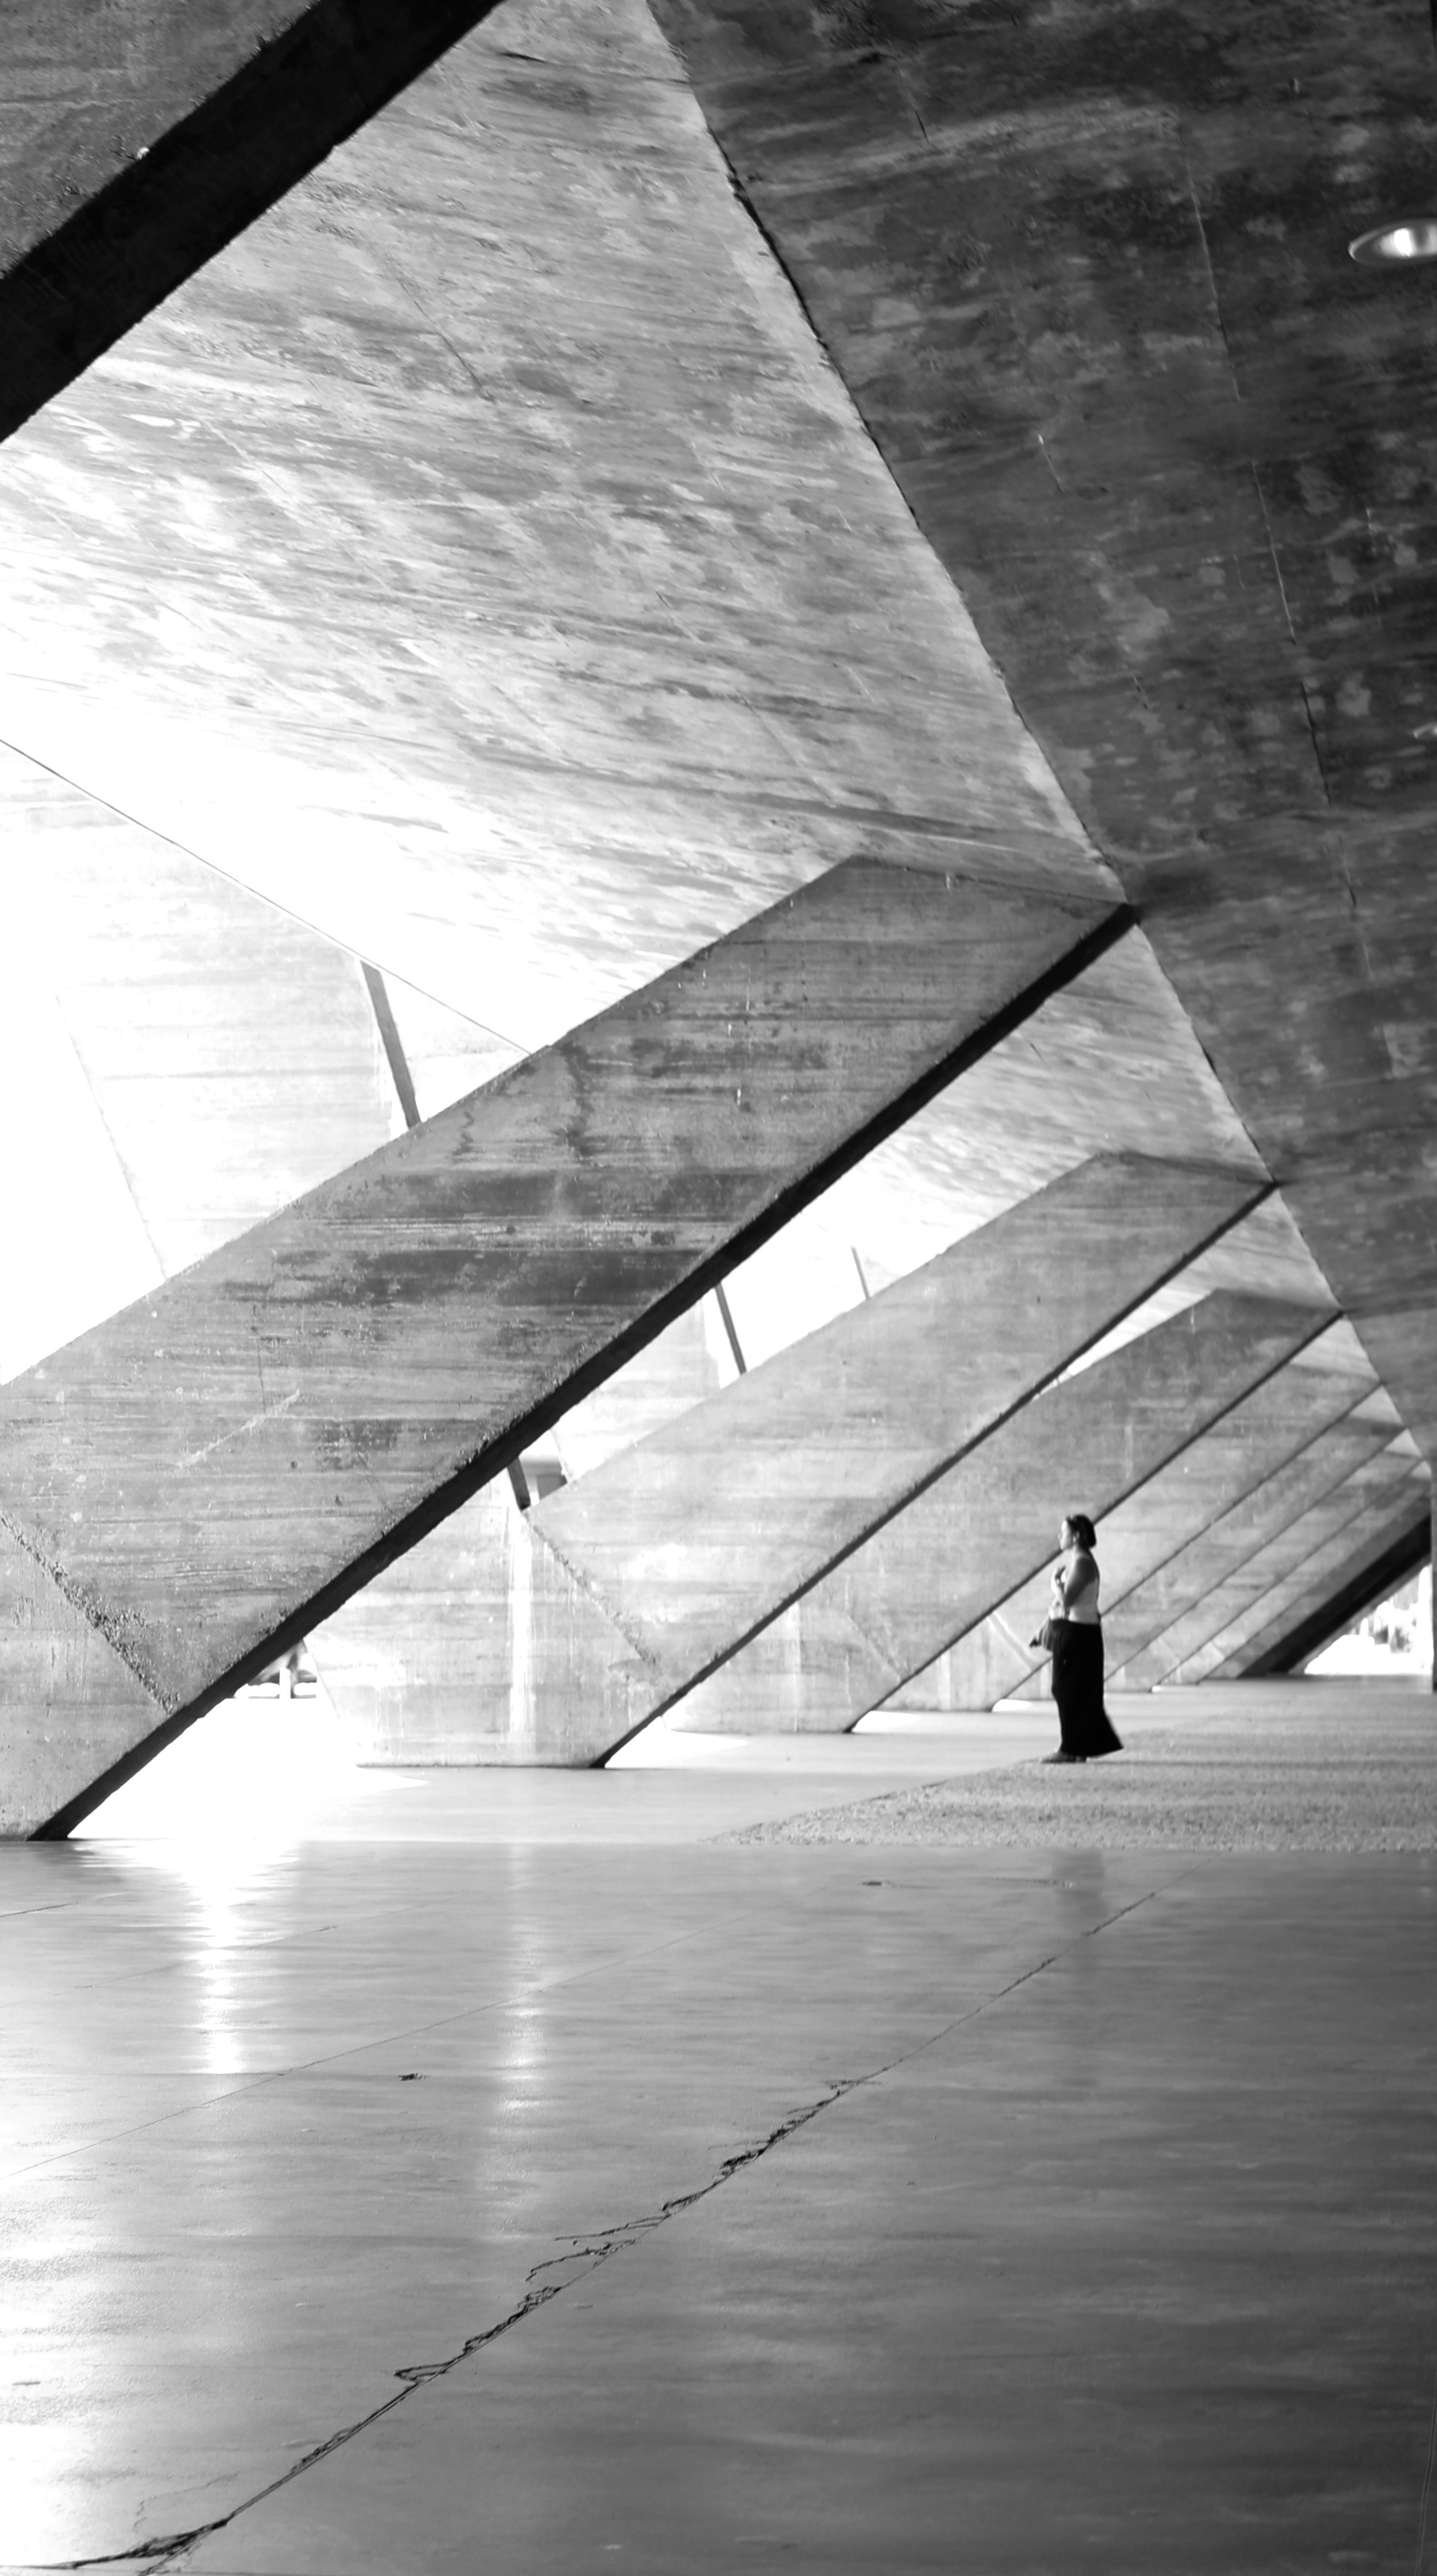
wing, light, black and white, architecture, wood, white, photography, sunlight, floor, ceiling, line, reflection, shadow, darkness, black, monochrome, symmetry, shape, monochrome photography